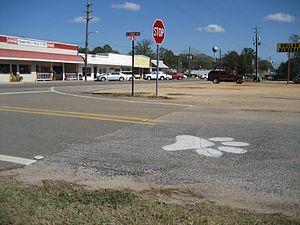
La ville de Seminary est située dans le comté de Covington, dans l’État du Mississippi, aux États-Unis. Sa population s’élevait à 314 habitants lors du recensement de 2010, estimée à 294 habitants en 2018.